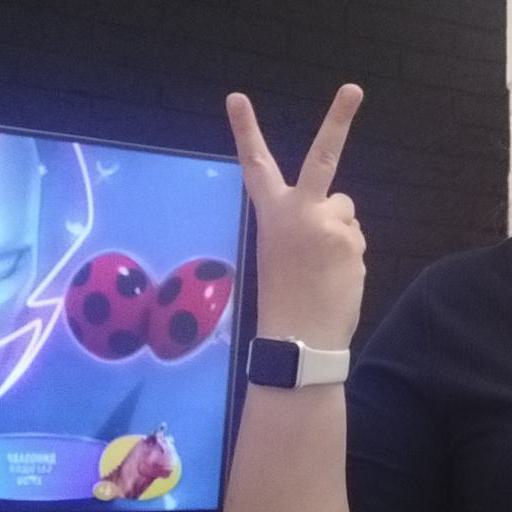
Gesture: peace_inverted